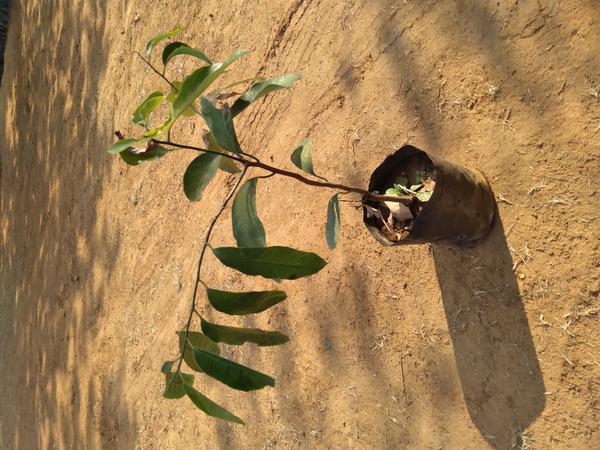
Plant: Mango